Jagiellońska Street, Bydgoszcz

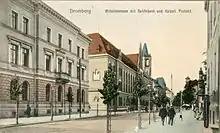
Jagiellońska Street in 1907

In 1867, the village of Grodztwo was incorporated into Bydgoszcz territory, pushing further east the limit of the town (in the area of today's Oginski Street). Another extension of the borders occurred in 1920, reaching current city borders: the ancient medieval path is now covered by Jagiellońska and Fordonska streets course. During the interwar period, Jagiellońska Street ended on Maximilian Piotrowski Street, the eastern remaining path being called "Promenade street".